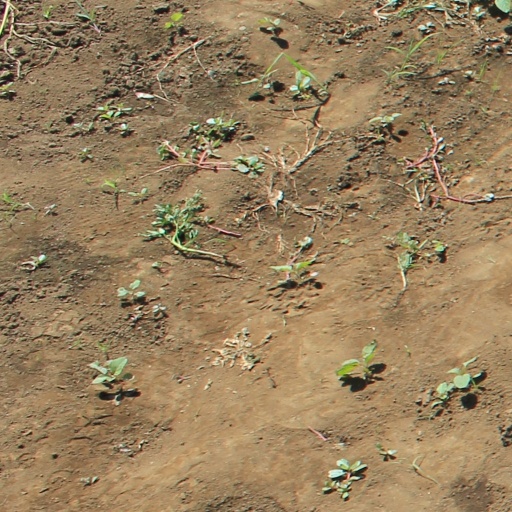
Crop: soybean